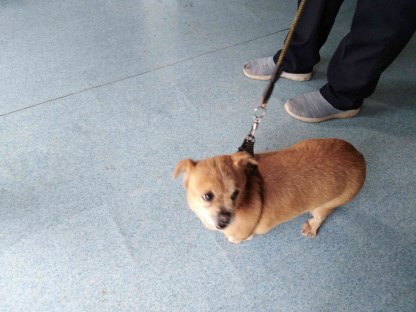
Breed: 3336-n000121-chinese_rural_dog